Republic of Ezo

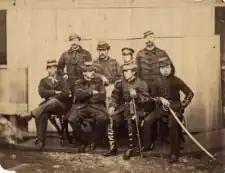
The French military advisors and their Japanese allies in Ezo. Front row, second from left: Jules Brunet, turning towards Matsudaira Tarō

During the winter of 1868–1869, the defences around the southern peninsula of Hakodate were enhanced, with the star fortress of Goryōkaku at the centre. The land force was organised under a joint Franco-Japanese command, commander-in-chief Ōtori Keisuke being seconded by the French captain Jules Brunet. The troops were divided into four brigades, each commanded by a French officer (Arthur Fortant, Jean Marlin, André Cazeneuve and François Bouffier). Each brigade was in turn divided into two battalions, and these into four companies.